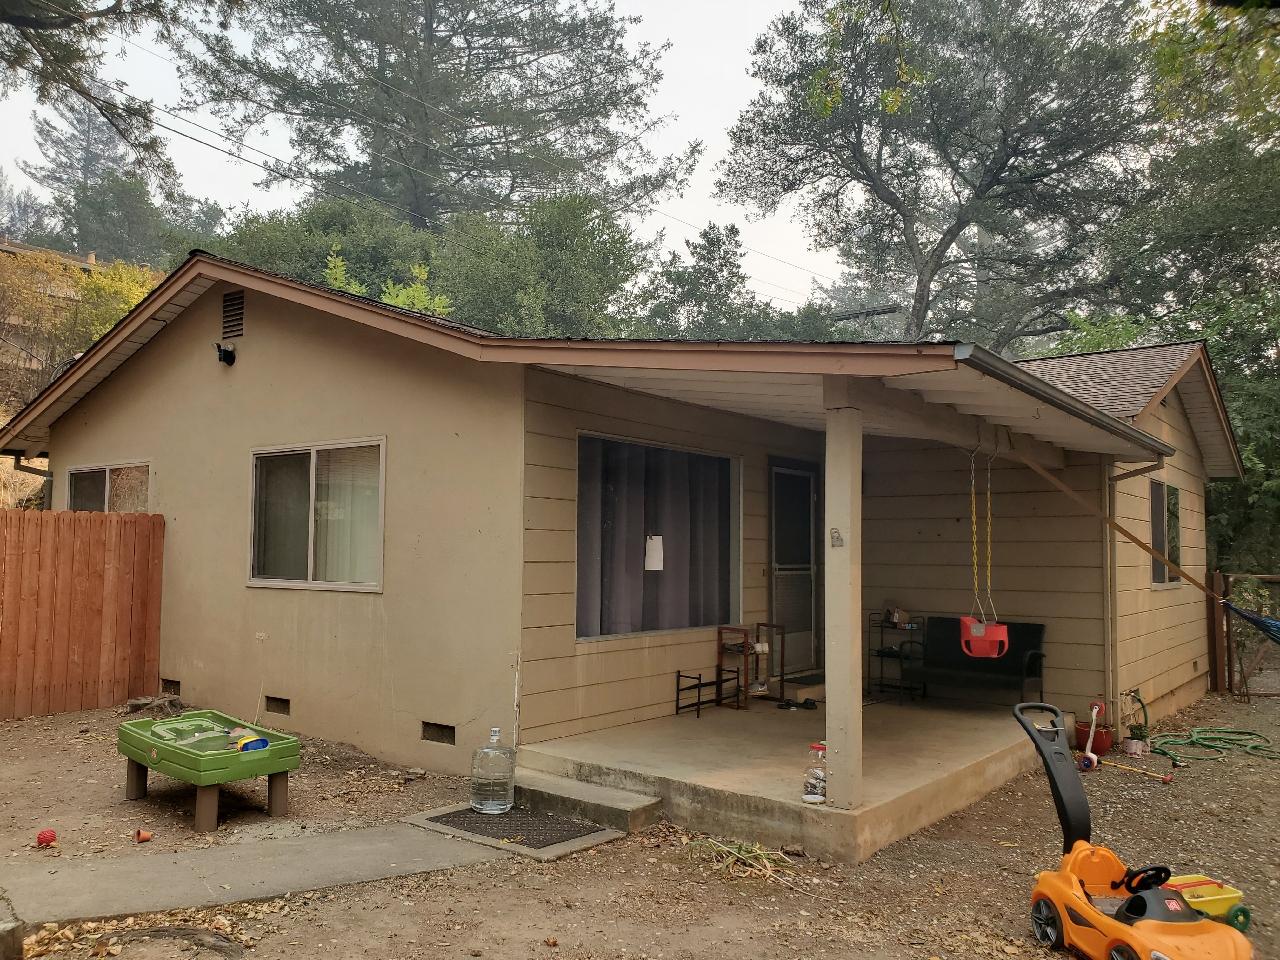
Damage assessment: no_damage